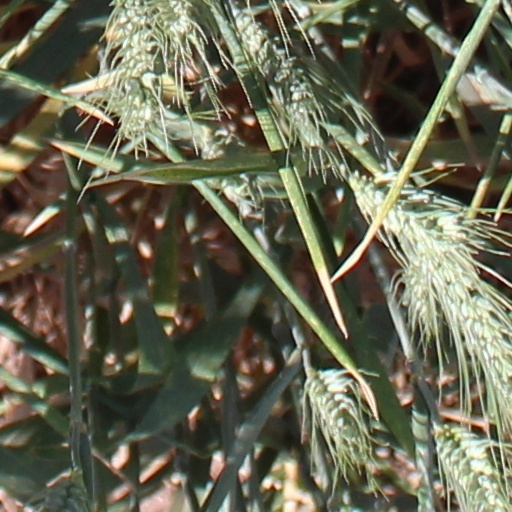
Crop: wheat